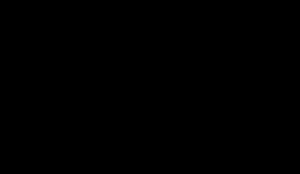
Algegift / Toksinernes kemi
Den kemiske struktur af aplysiatoxin, et stærkt virkende carcinogen
Algegifte eller algetoxiner er giftstoffer som visse alger danner. De dannes af blågrønalger, furealger og visse andre mikroalger, der kan være en sundhedsrisiko for mennesker og dyr, både gennem fødekæden, ved opblomstring af algevækst i badevandet og gennem overfladevand, der bliver brugt som drikkevand. Igennem fødekæden kan de toksin-producerende alger forgifte muslinger og være årsag til skaldyrsforgiftning.